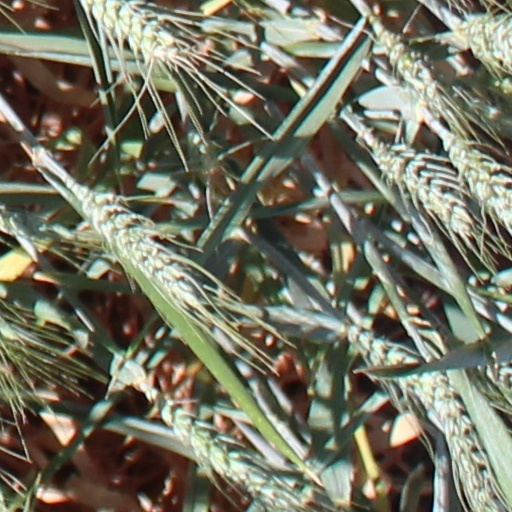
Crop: wheat